Thomas Anson (politician, died 1773)

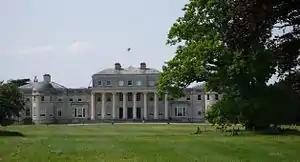
Shugborough Hall, Staffordshire

In 1762 he succeeded to the vast fortune of Spanish treasure amassed by his admiral brother. This enabled him to further indulge his passion for architecture at Shugborough. Anson and another member of the Society of the Diletantti rebuilt the house in the Greek revival style that the pair were championing in England. Anson filled Shugborough with paintings, books and "objets d'art", and had Vasalli paint allegories upon the ceilings. The park was strewn with temples and follies, including the mysterious Shepherd's Monument, the Pagoda, Pigeon House and the Tower of the Winds. The park has been described by some as a metaphor for Lord Anson's circumnavigation of the globe. Others contend that it engages aspects of many cultures, both as a tribute to Admiral Anson's voyage, and as a representation of Thomas Anson's interest in syncretic philosophies.